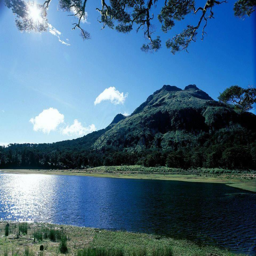
lake is an endorheic lake located at the foot in the province